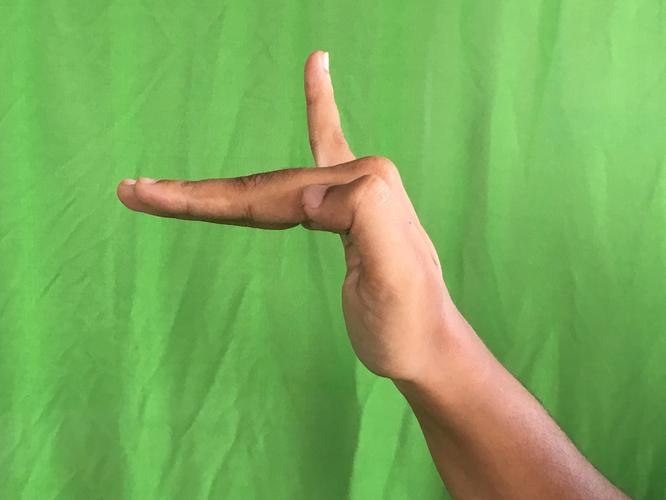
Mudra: Hamsapaksha
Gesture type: double_hand